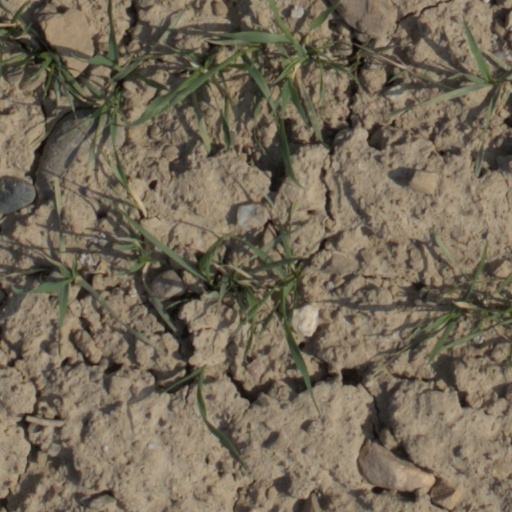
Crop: wheat